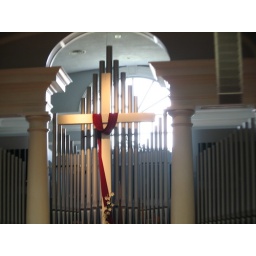
The cross in the chapel at the New Orleans Baptist Theological Seminary framed by a window and organ pipes.